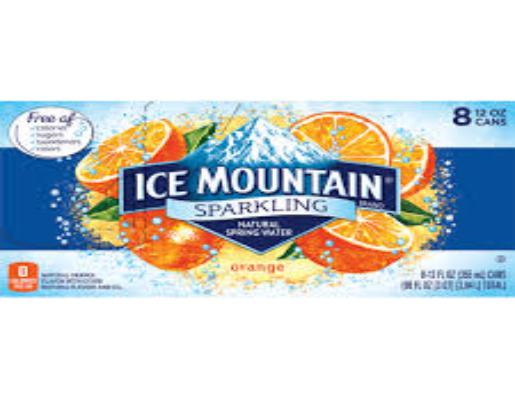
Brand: Ice Mountain
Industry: Food